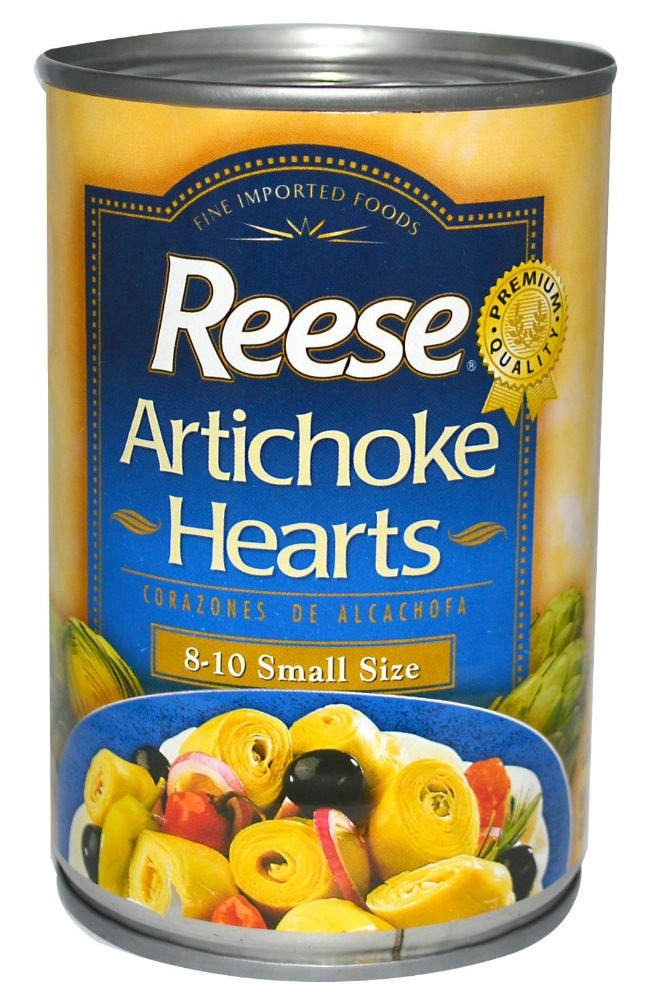
Item Name: Reese Artichoke Hearts - Tender Small - Case of 12 - 14 oz.
Value: 168.0
Unit: Fl Oz

Price: 3.42